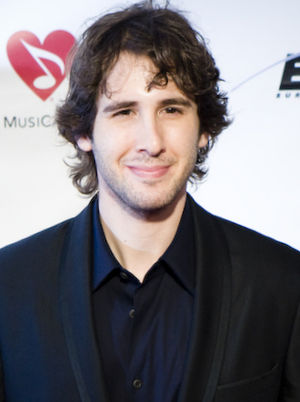
Josh Groban
Joshua Winslow Groban er en amerikansk Grammy-nomineret sanger. Josh Grobans karriere startede i 1999, da han sang "The Prayer" med Celine Dion under øvelserne til Grammy-uddelingen. Efter dette var han gæst i flere tv-shows, inkluderet Rosie O'Donnell, Oprah og The Tonight Show med Jay Leno. Han spillede også rollen som Malcolm Wyatt i to episoder af Ally McBeal.